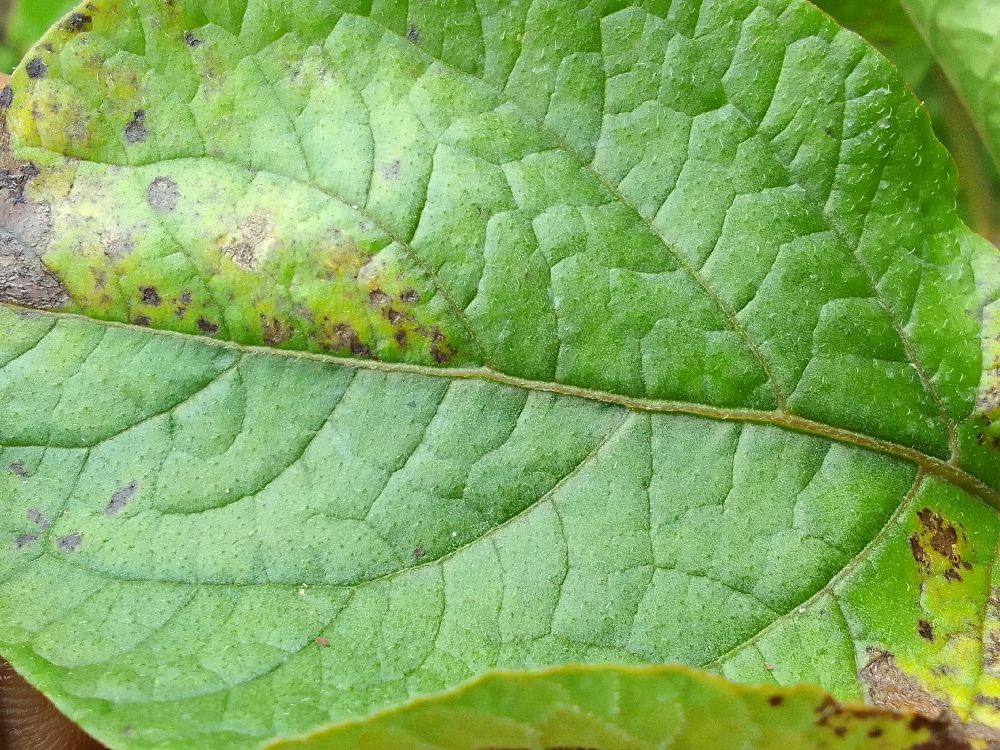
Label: Early blight